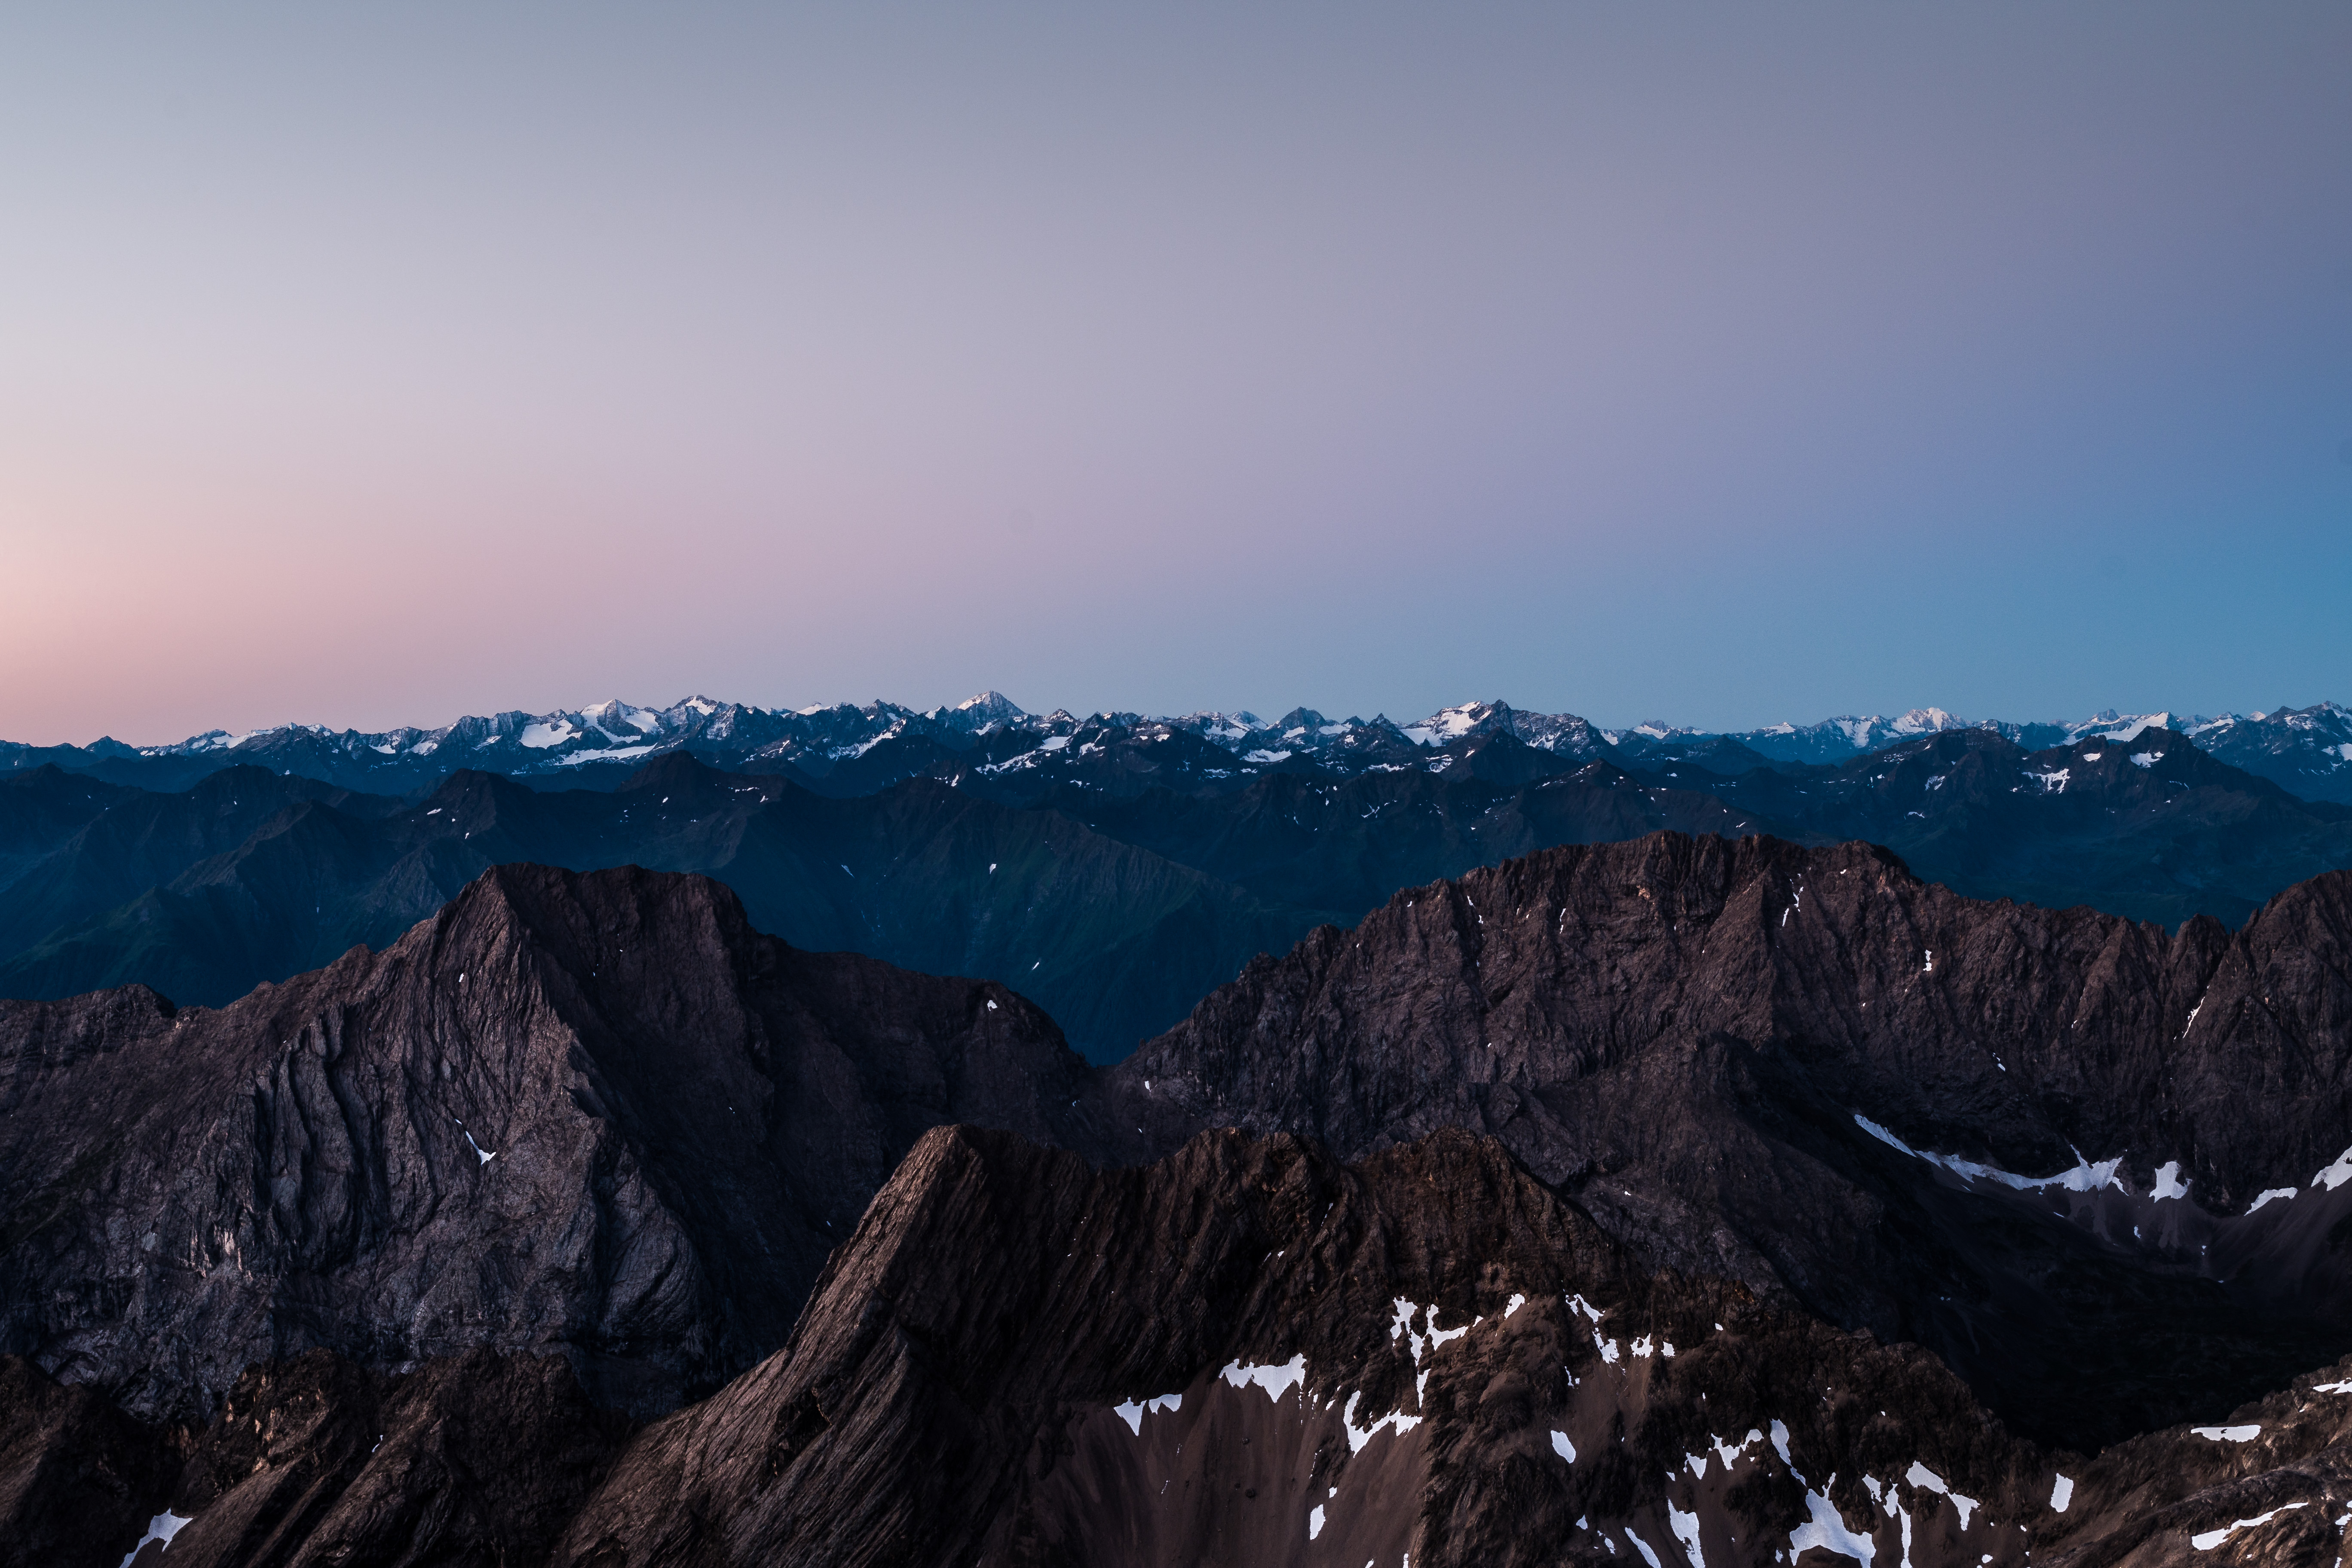
landscape, nature, wilderness, mountain, snow, cloud, sky, sunrise, sunset, morning, hill, dawn, mountain range, dusk, weather, ridge, geological formation, summit, alps, plateau, landform, geographical feature, atmospheric phenomenon, mountainous landforms